Canada in World War I

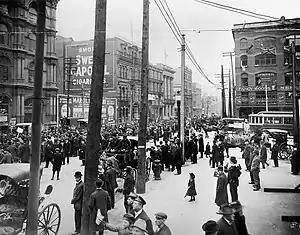
An anti-conscription parade in Montreal on May 17, 1917

The early part of the war also saw HMCS "Niobe" actively patrolling off the coast of New York City as part of British blockading forces, but she returned to Halifax permanently in July 1915 when she was declared no longer fit for service and was converted to a depot ship. She was heavily damaged in the December 1917 Halifax Explosion.